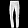
Label: Trouser